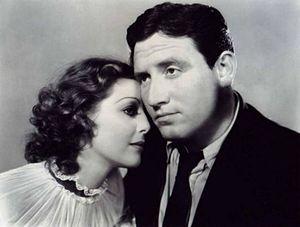
Gretchen Michaela Young, connue sous le nom de Loretta Young, est une actrice américaine née le 6 janvier 1913 à Salt Lake City, et morte le 12 août 2000 à Los Angeles.
Ceux de la zone est un film américain réalisé par Frank Borzage, sorti en 1933.